Sport in Armenia

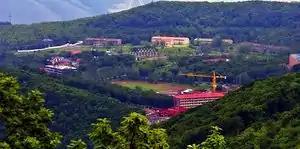
Tsaghkadzor Olympic Sports Complex, opened in 1967 specifically to host the preparation of the Soviet athletes for the 1968 Summer Olympics in Mexico City

Prior to 1992, Armenians would participate in the Olympics representing the USSR, and in 1992 they were part of the Unified Team. As part of the Soviet Union, Armenia was very successful, winning plenty of medals and helping the USSR win the medal standings at the Olympics on numerous occasions. The first medal won by an Armenian in modern Olympic history was by Hrant Shahinyan (sometimes spelled as Grant Shaginyan), who won two golds and two silvers in gymnastics at the 1952 Summer Olympics in Helsinki. To highlight the level of success of Armenians in the Olympics, Shahinyan was quoted as saying: